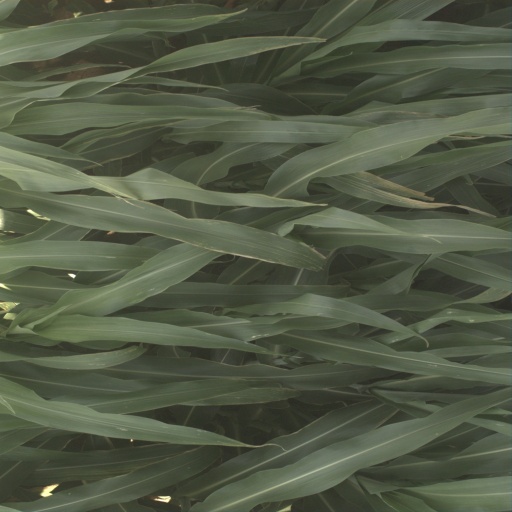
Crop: sorghum